Mining

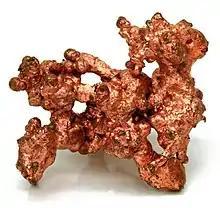
Macro of native copper about inches (4 cm) in size

Included within the human rights abuses that occur during mining processes are instances of child labor. These instances are a cause for widespread criticism of mining cobalt, a mineral essential for powering modern technologies such as laptops, smartphones and electric vehicles. Many of these cases of child laborers are found in the Democratic Republic of Congo. Reports have risen of children carrying sacks of cobalt weighing 25 kg from small mines to local traders being paid for their work only in food and accommodation. A number of companies such as Apple, Google, Microsoft and Tesla have been implicated in lawsuits brought by families whose children were severely injured or killed during mining activities in Congo. In December 2019, 14 Congolese families filed a lawsuit against Glencore, a mining company which supplies the essential cobalt to these multinational corporations with allegations of negligence that led to the deaths of children or injuries such as broken spines, emotional distress and forced labor.